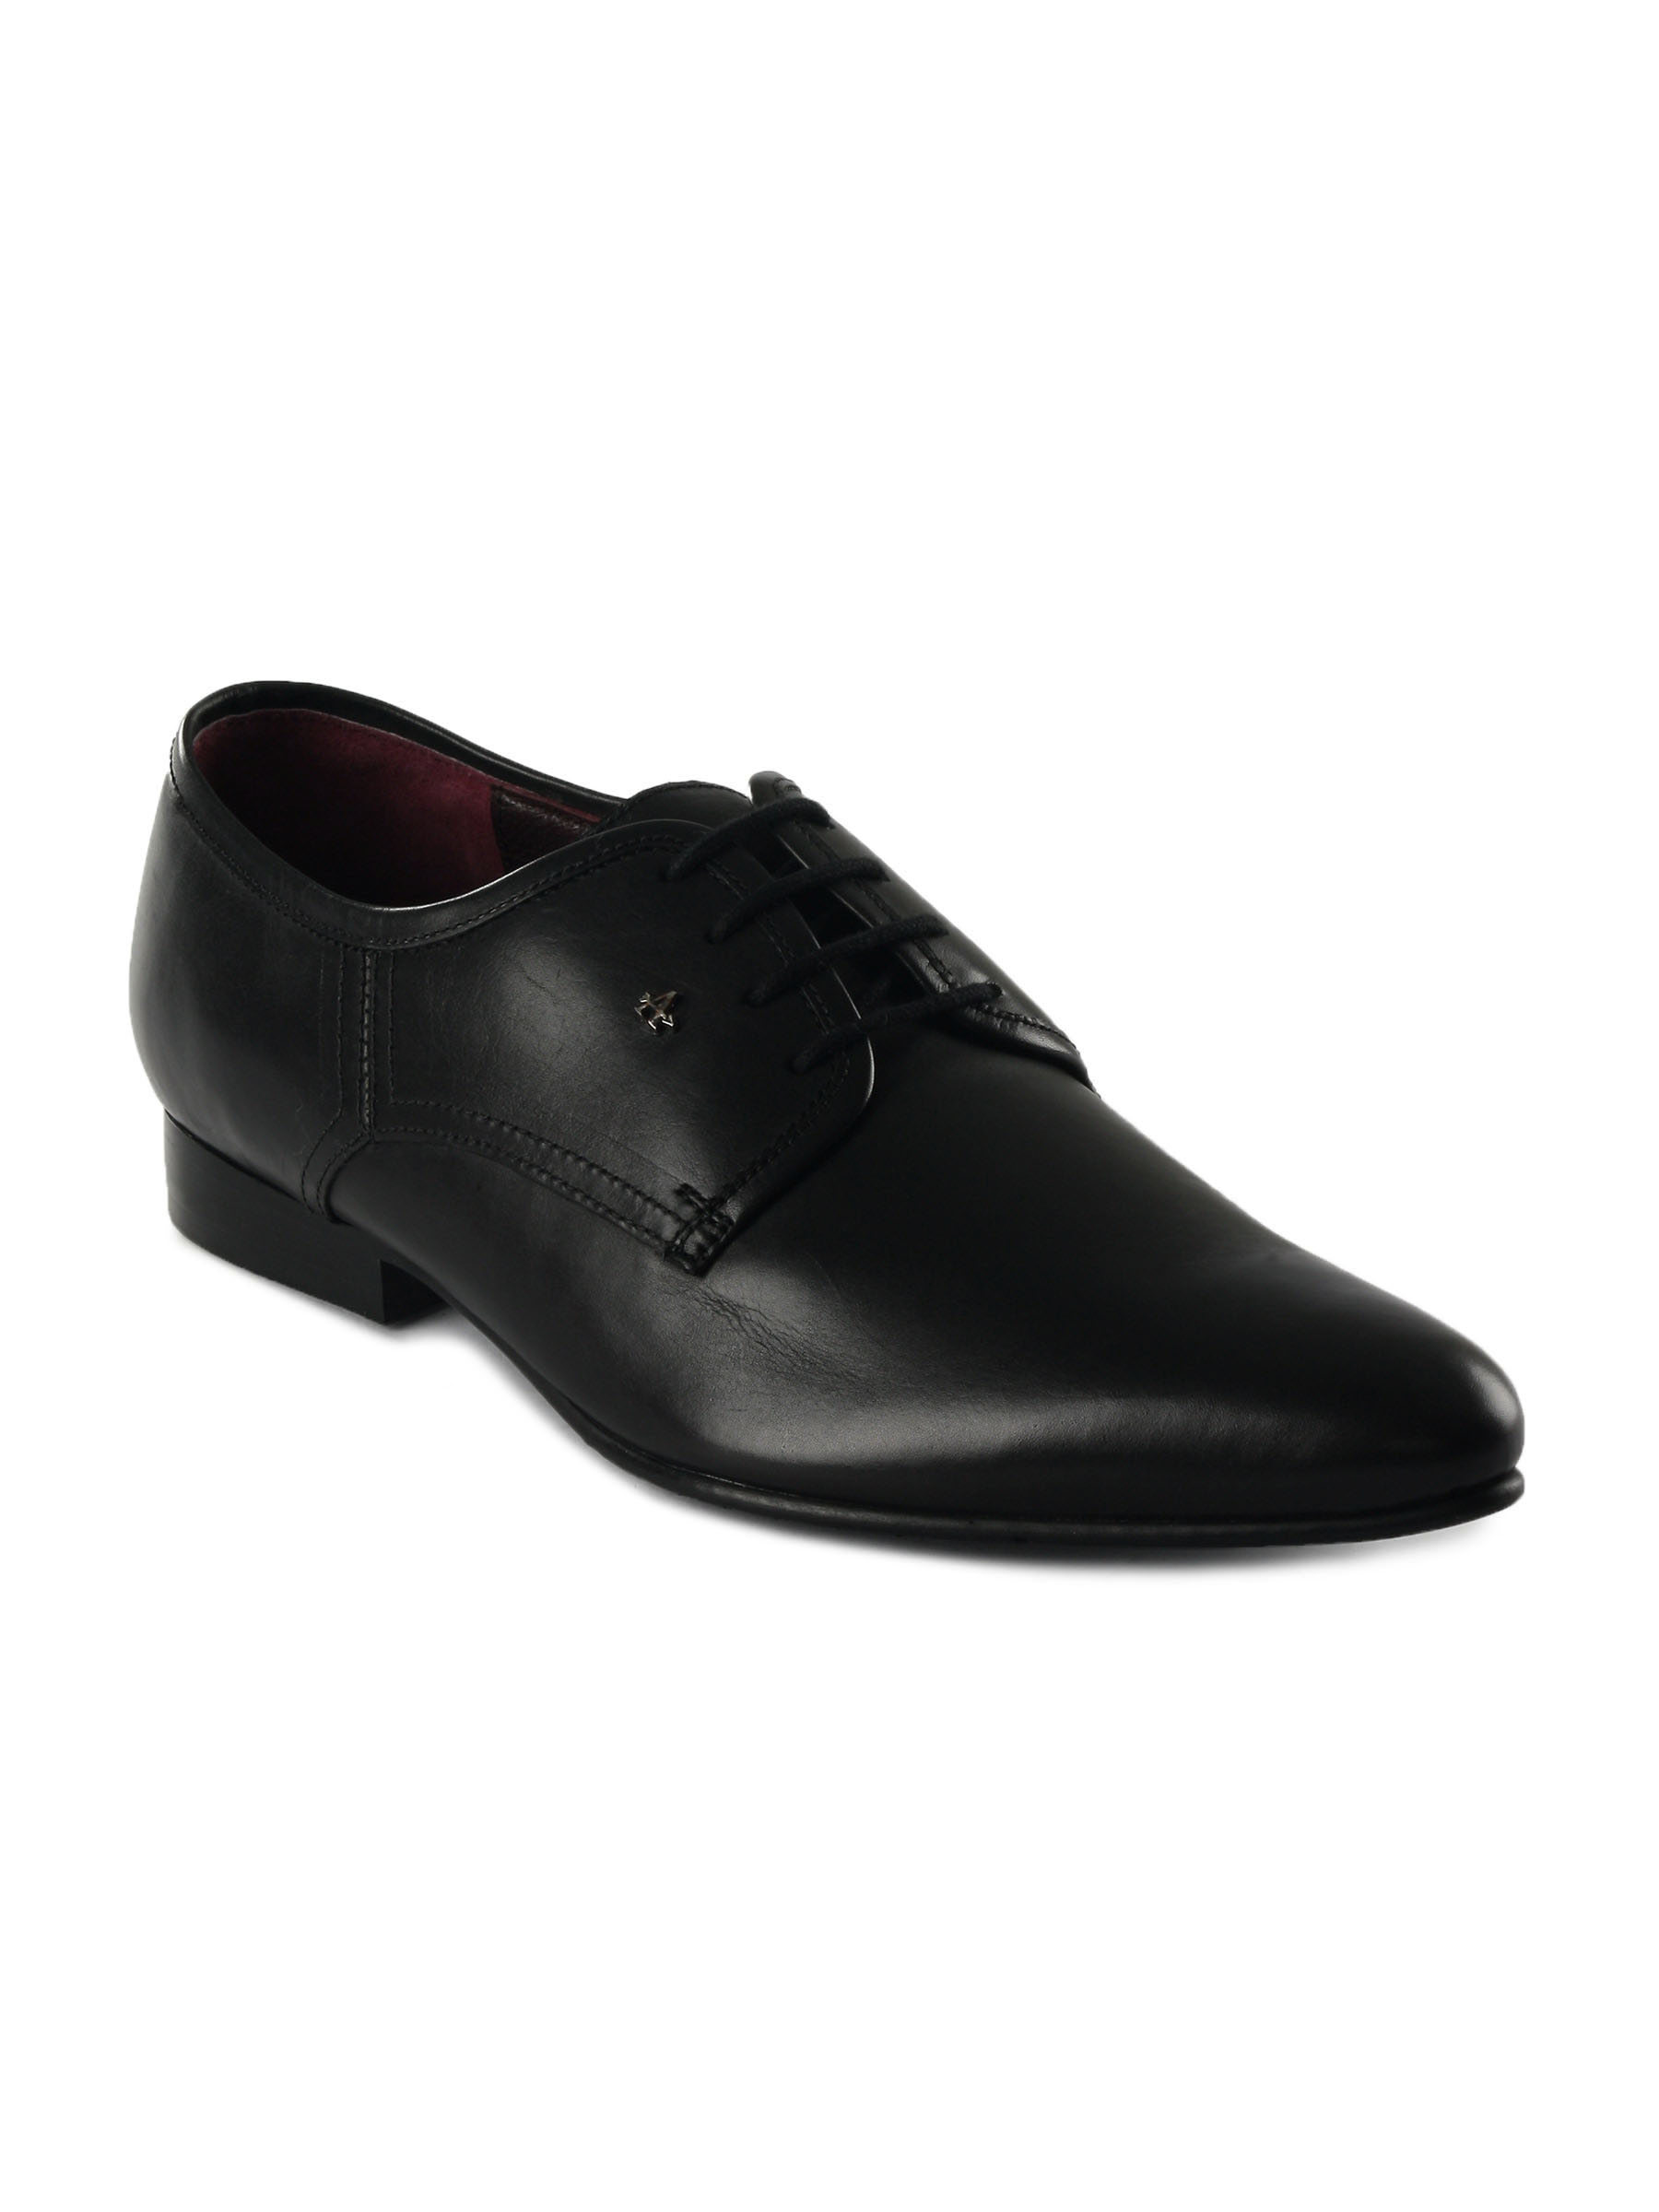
Arrow Men Formal Black Shoe
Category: Footwear / Shoes / Formal Shoes
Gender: Men
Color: Black
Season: Fall 2011
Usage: Formal